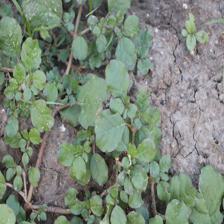
Label: BroadLeafWeed